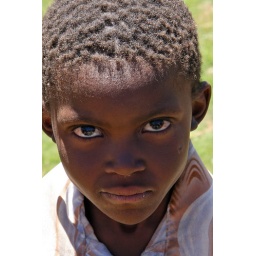
boy in Lesotho mountain village